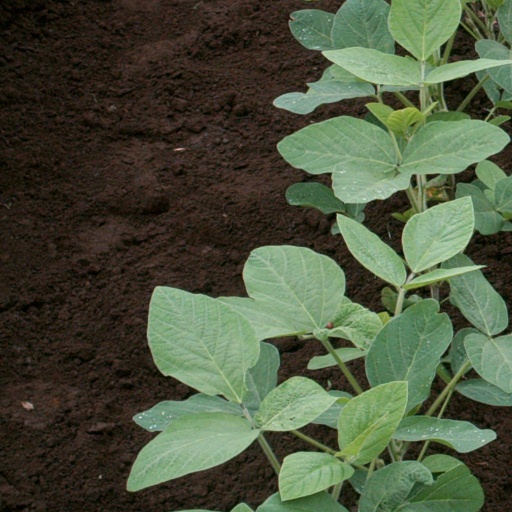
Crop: soybean